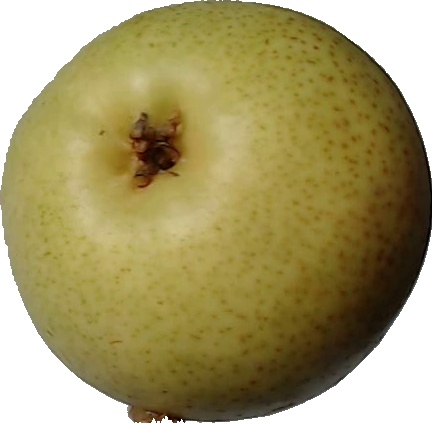
Label: pear_1